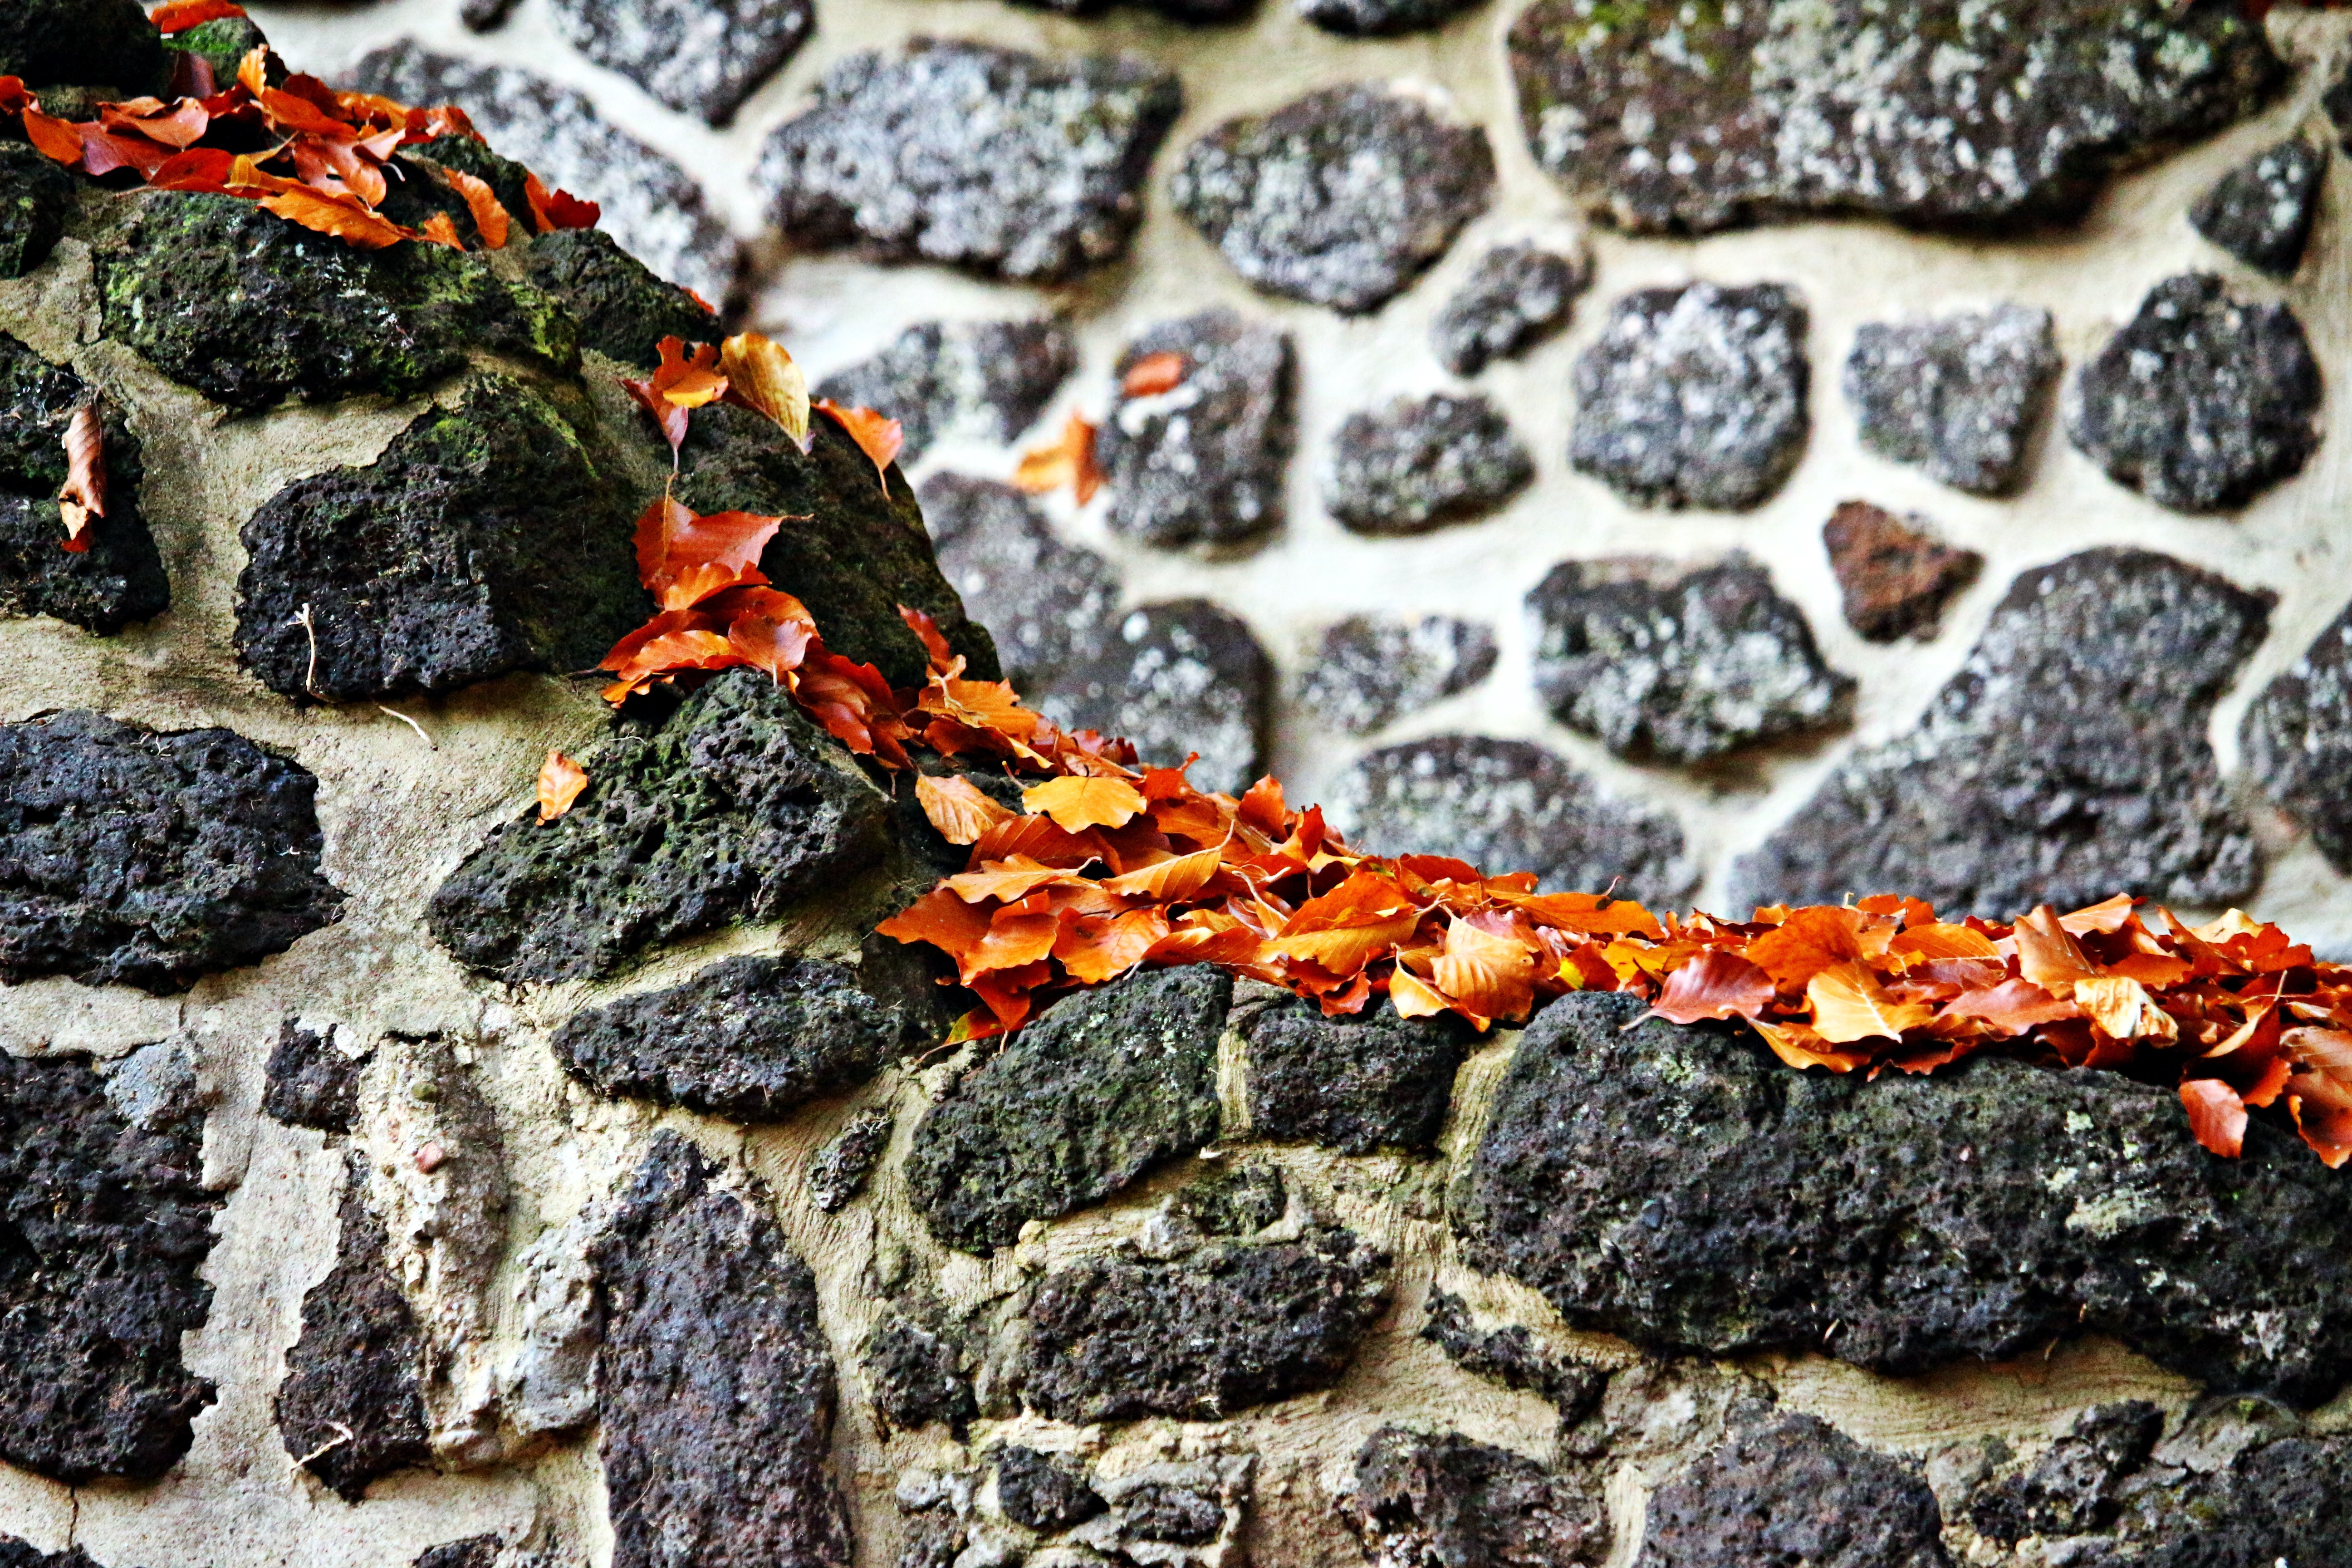
rock, leaf, flower, wall, food, autumn, soil, ruin, material, grotto, leaves, geology, stairs, feilenmoos, clumping stone, ludwigslust parchim